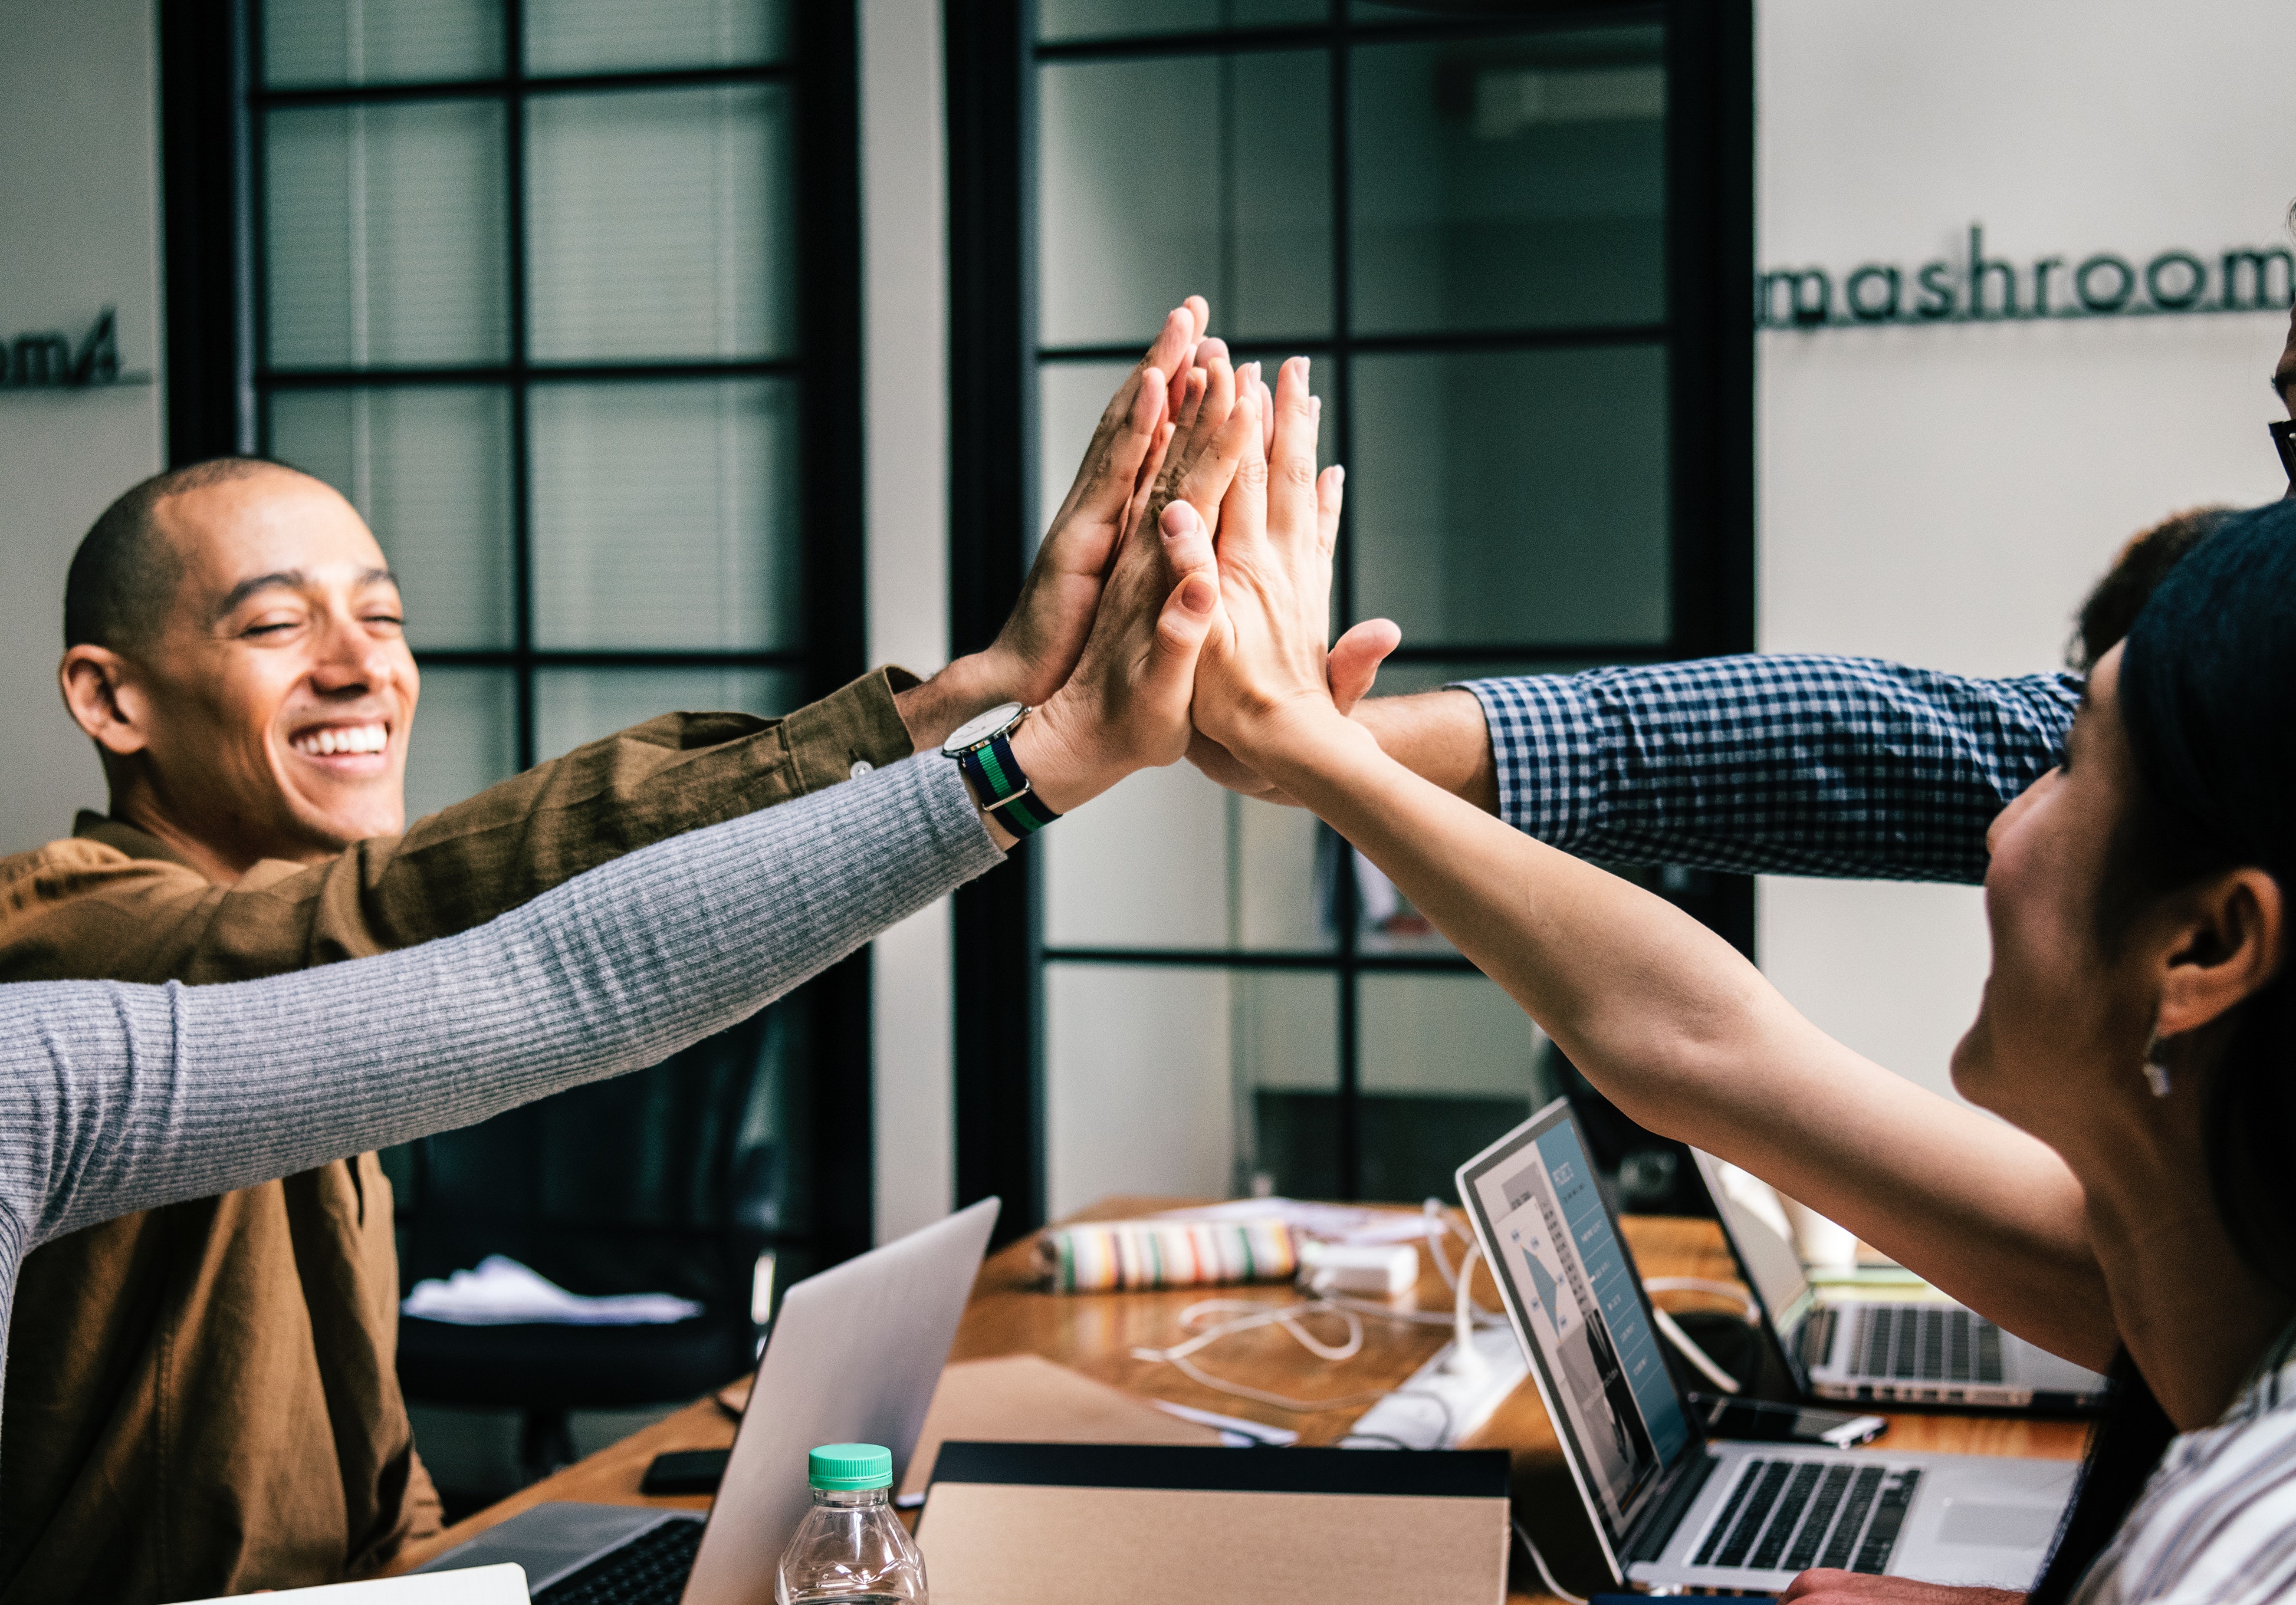
arm, hand, design, gesture, room, muscle, conversation, photography, finger, wrist, sign language